Herrick, South Dakota

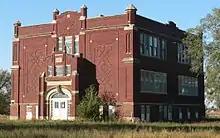
Herrick School, October 2015

For years Herrick has been celebrating its annual Squeal Meal. This event is celebrated with activities like the annual hog calling contest, parade, dance, and a pork barbecue.